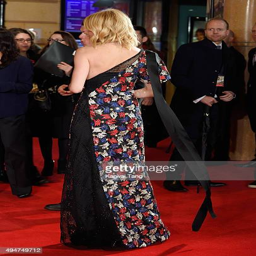
actor attends the uk film premiere